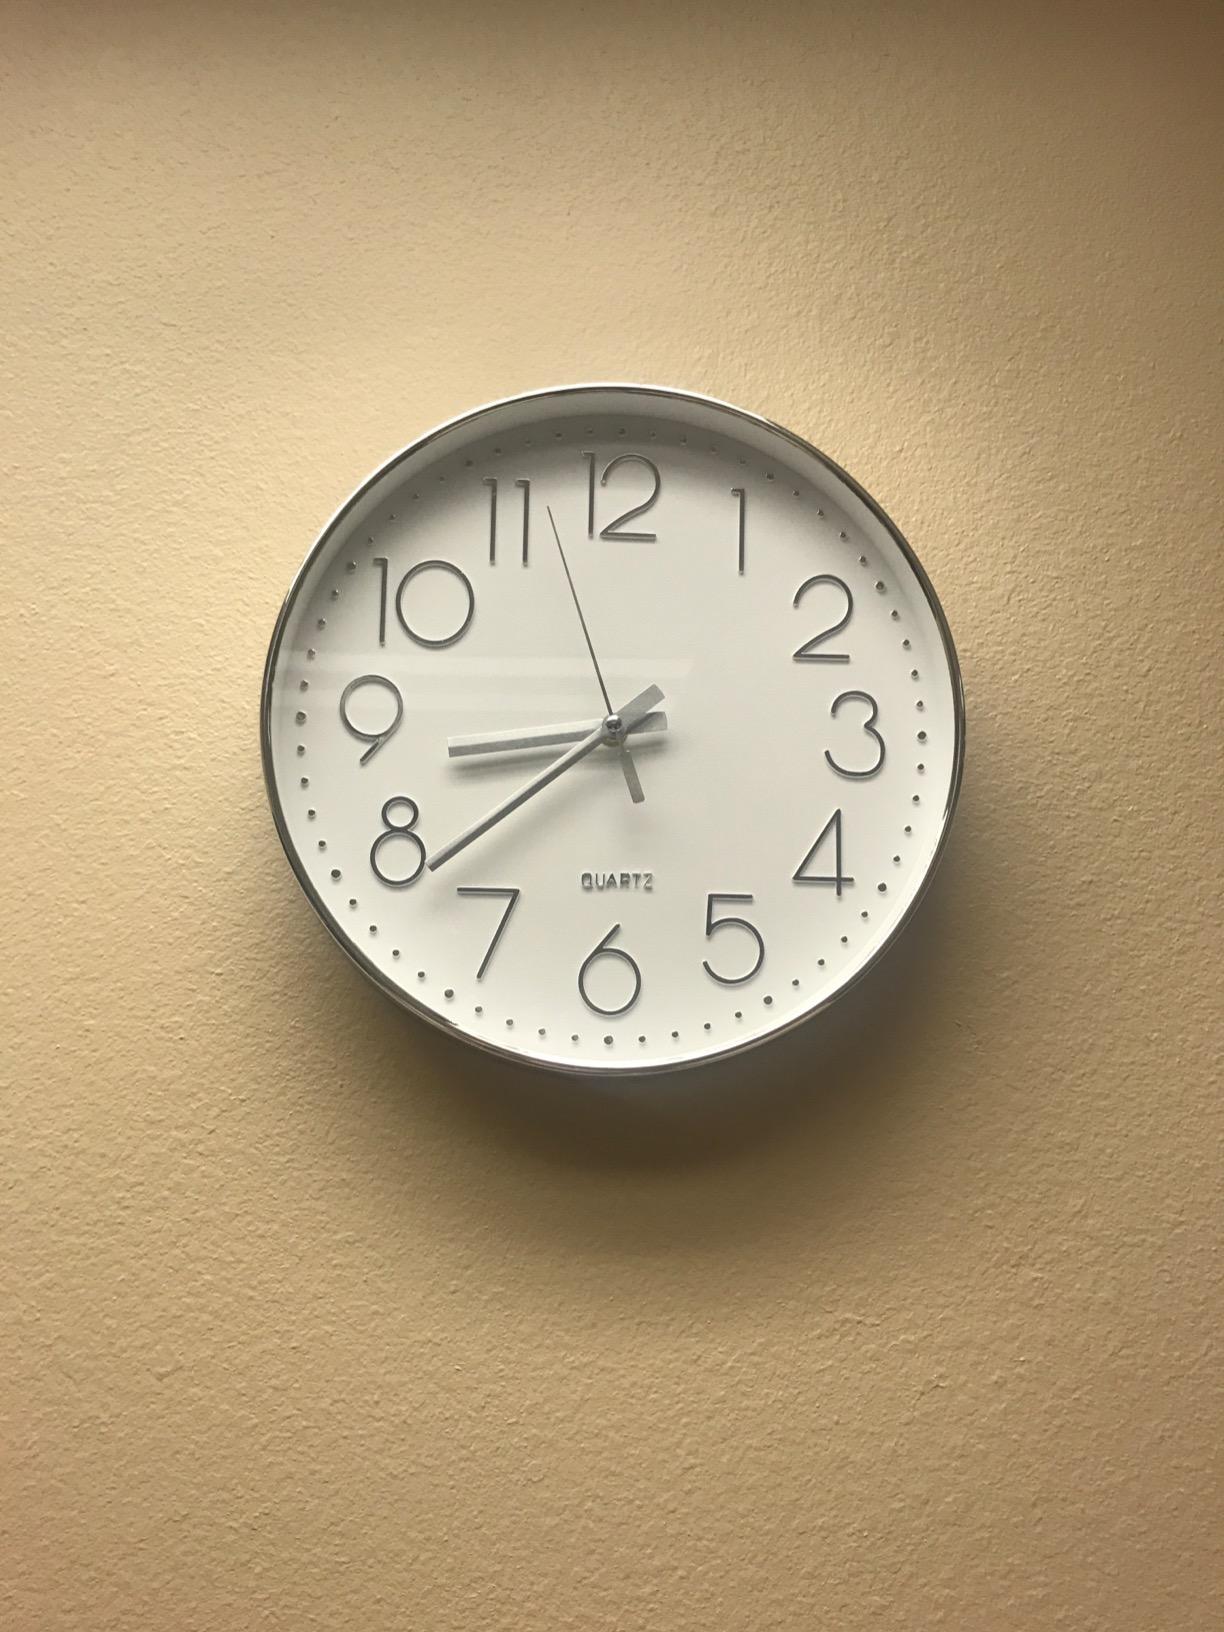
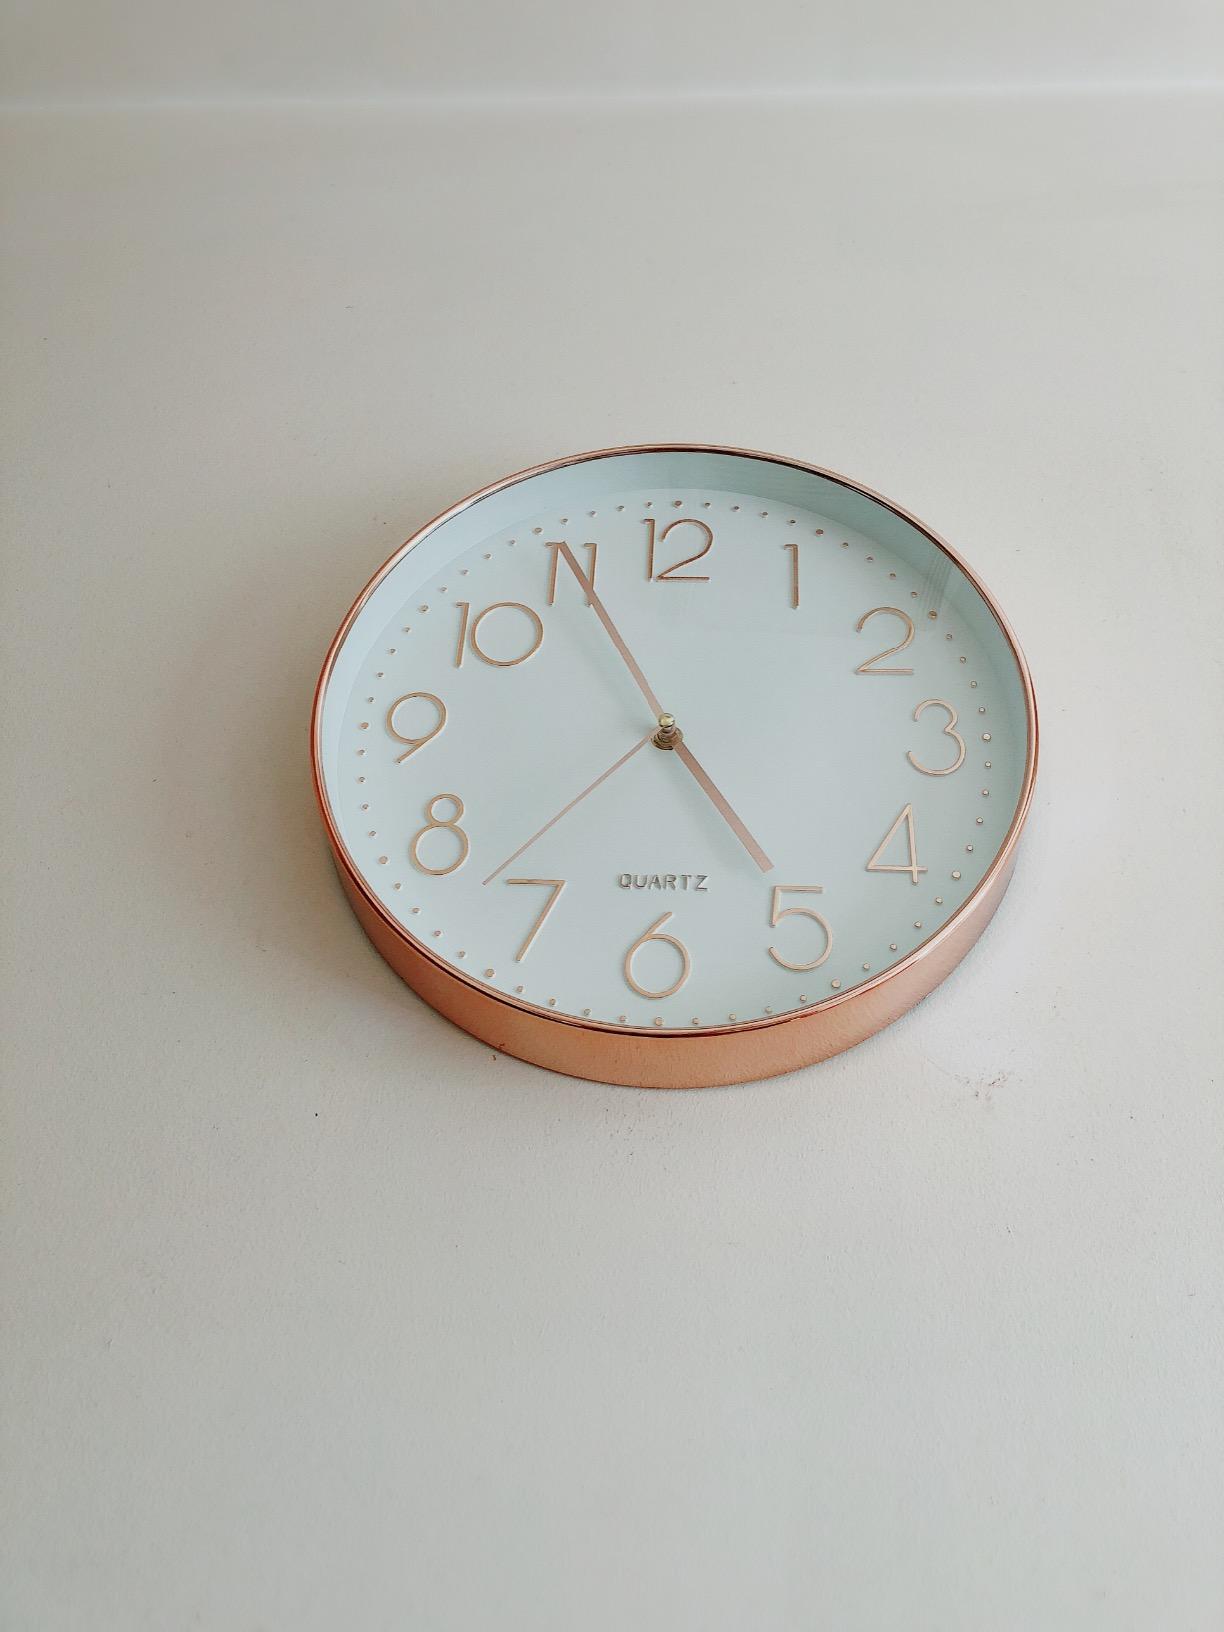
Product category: clock
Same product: no